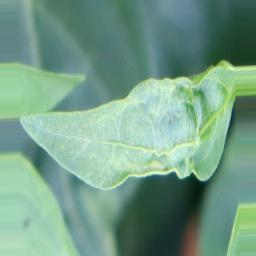
Label: healthy